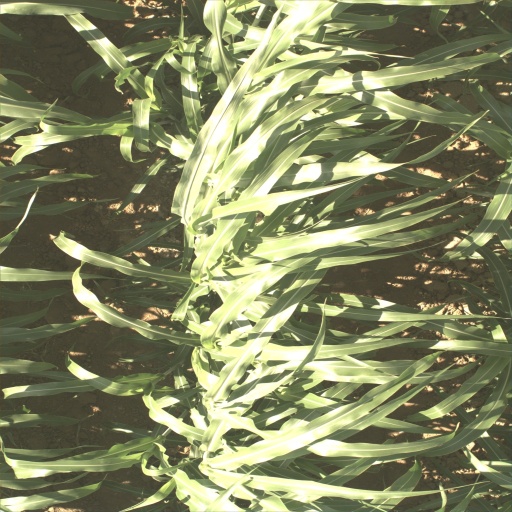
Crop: sorghum